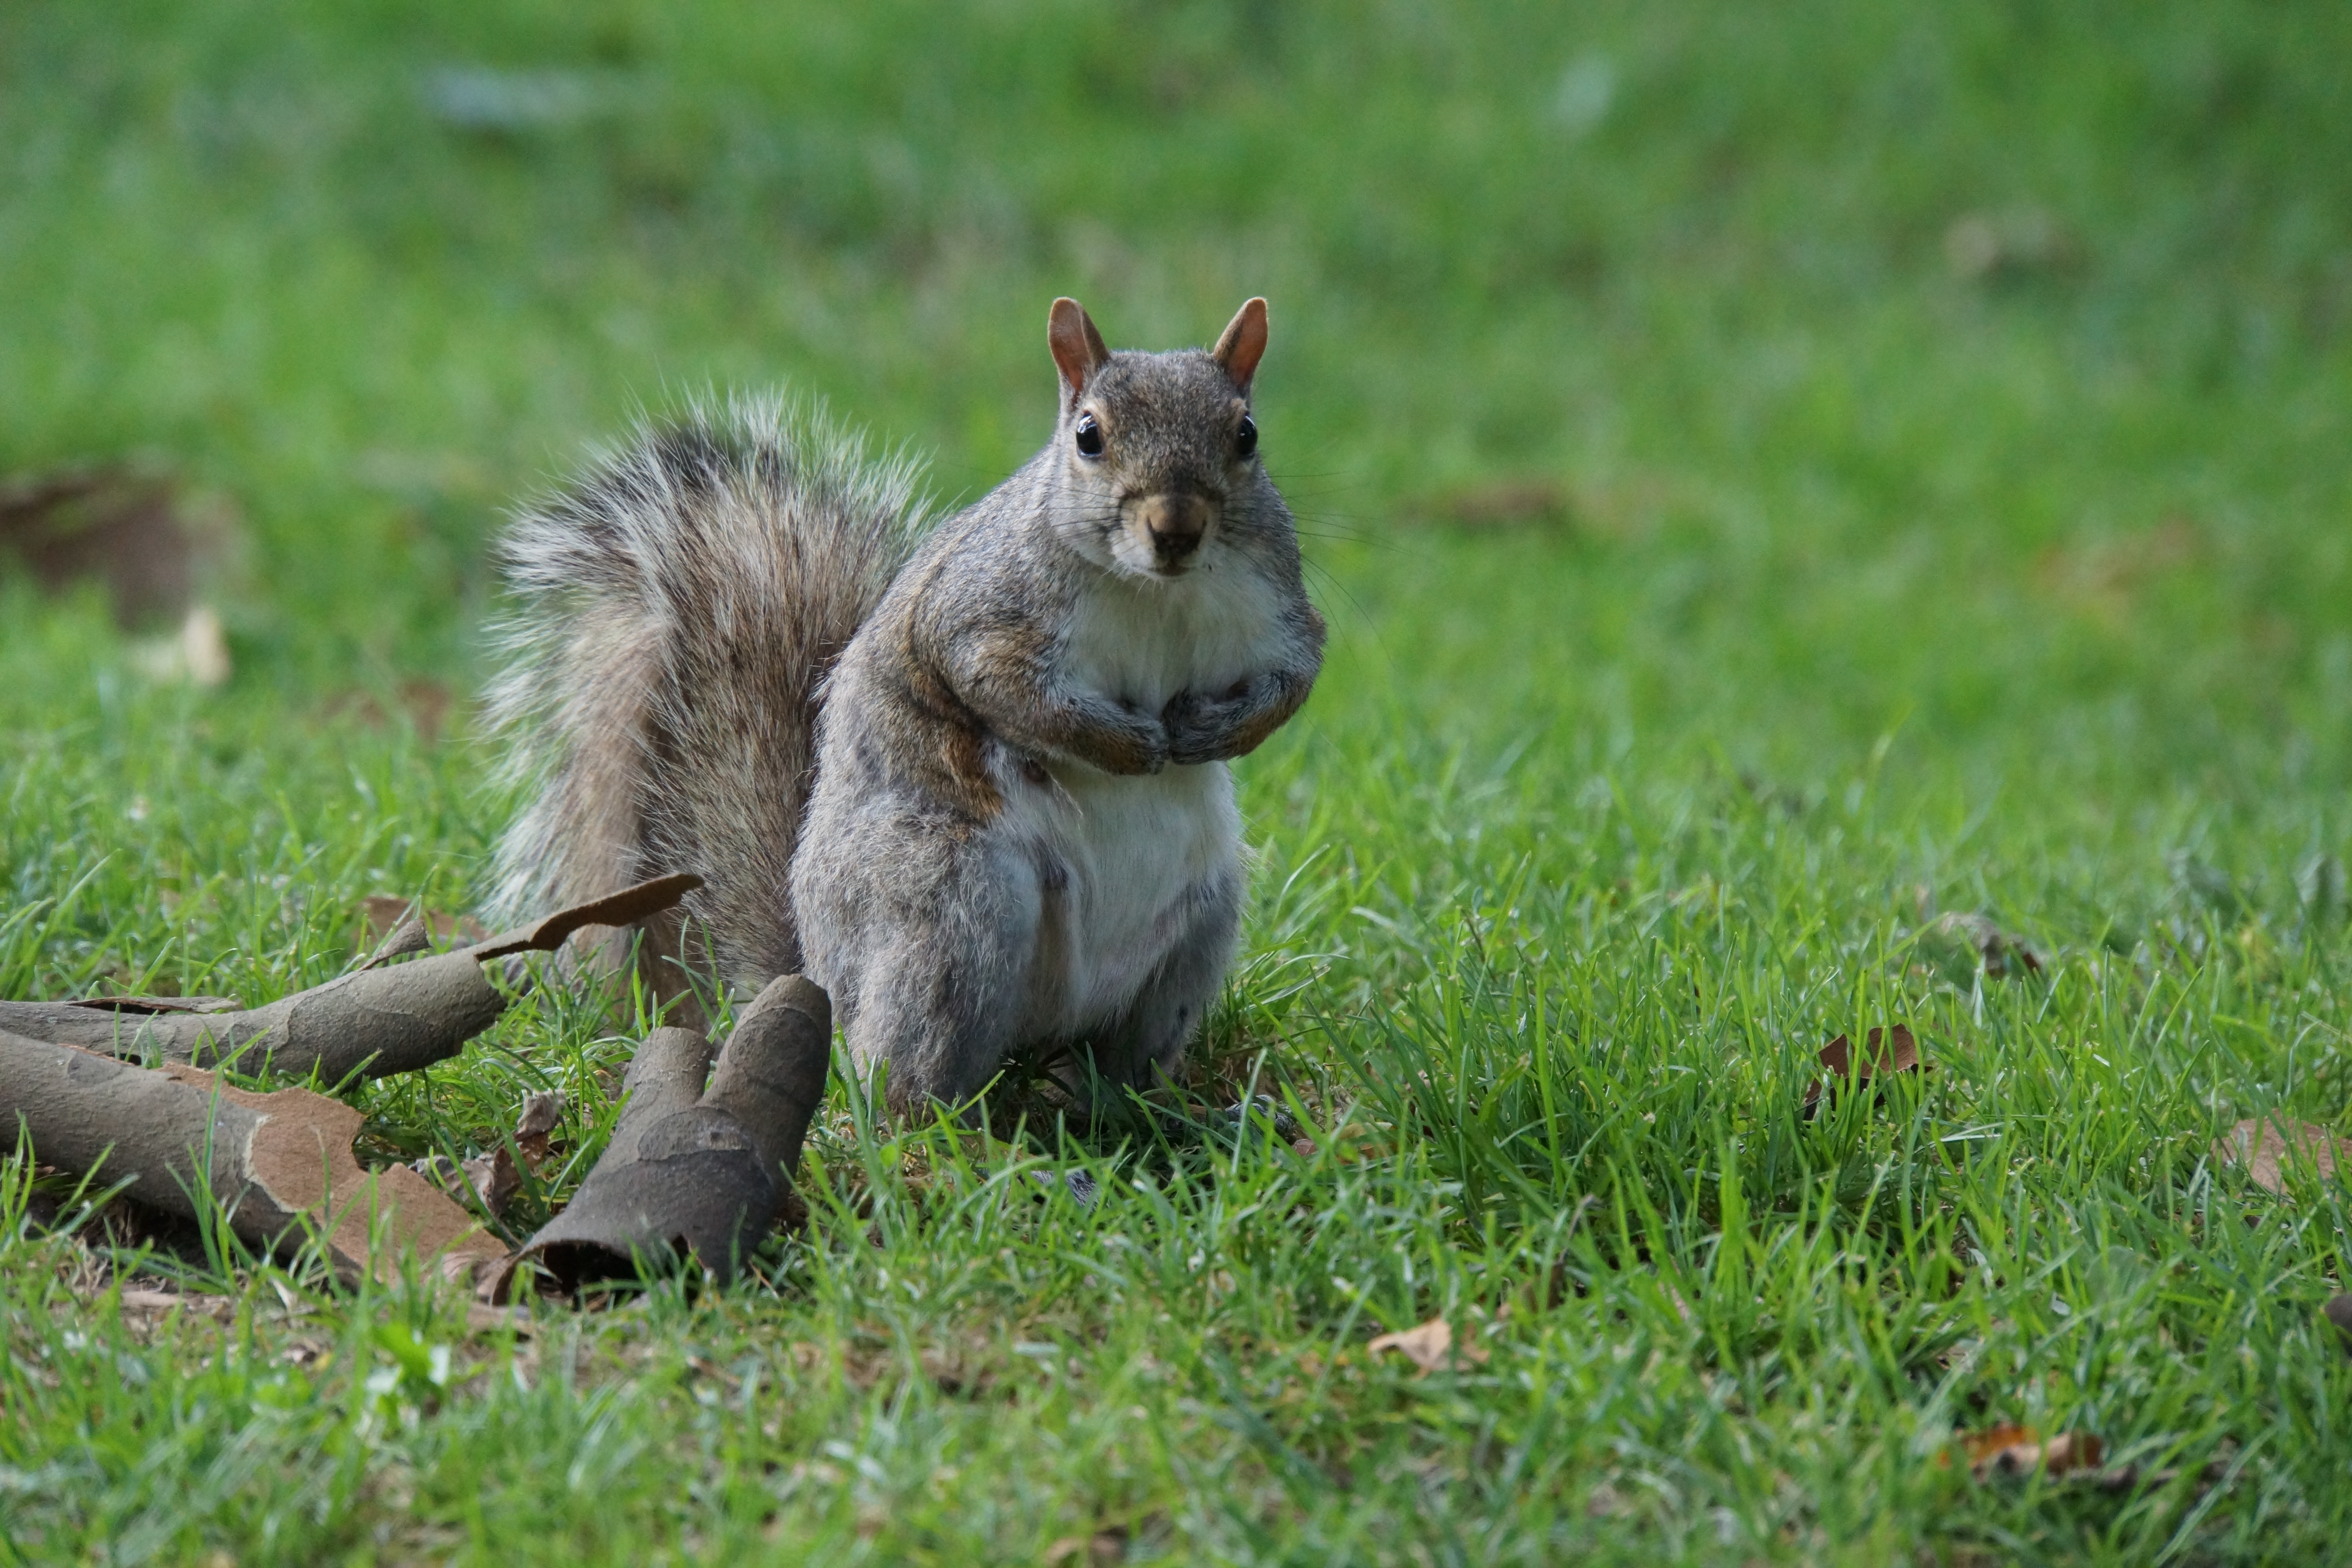
grass, meadow, cute, wildlife, green, mammal, squirrel, rodent, fauna, kangaroo, wallaby, animals, vertebrate, marsupial, look for, the lawn, macropodidae